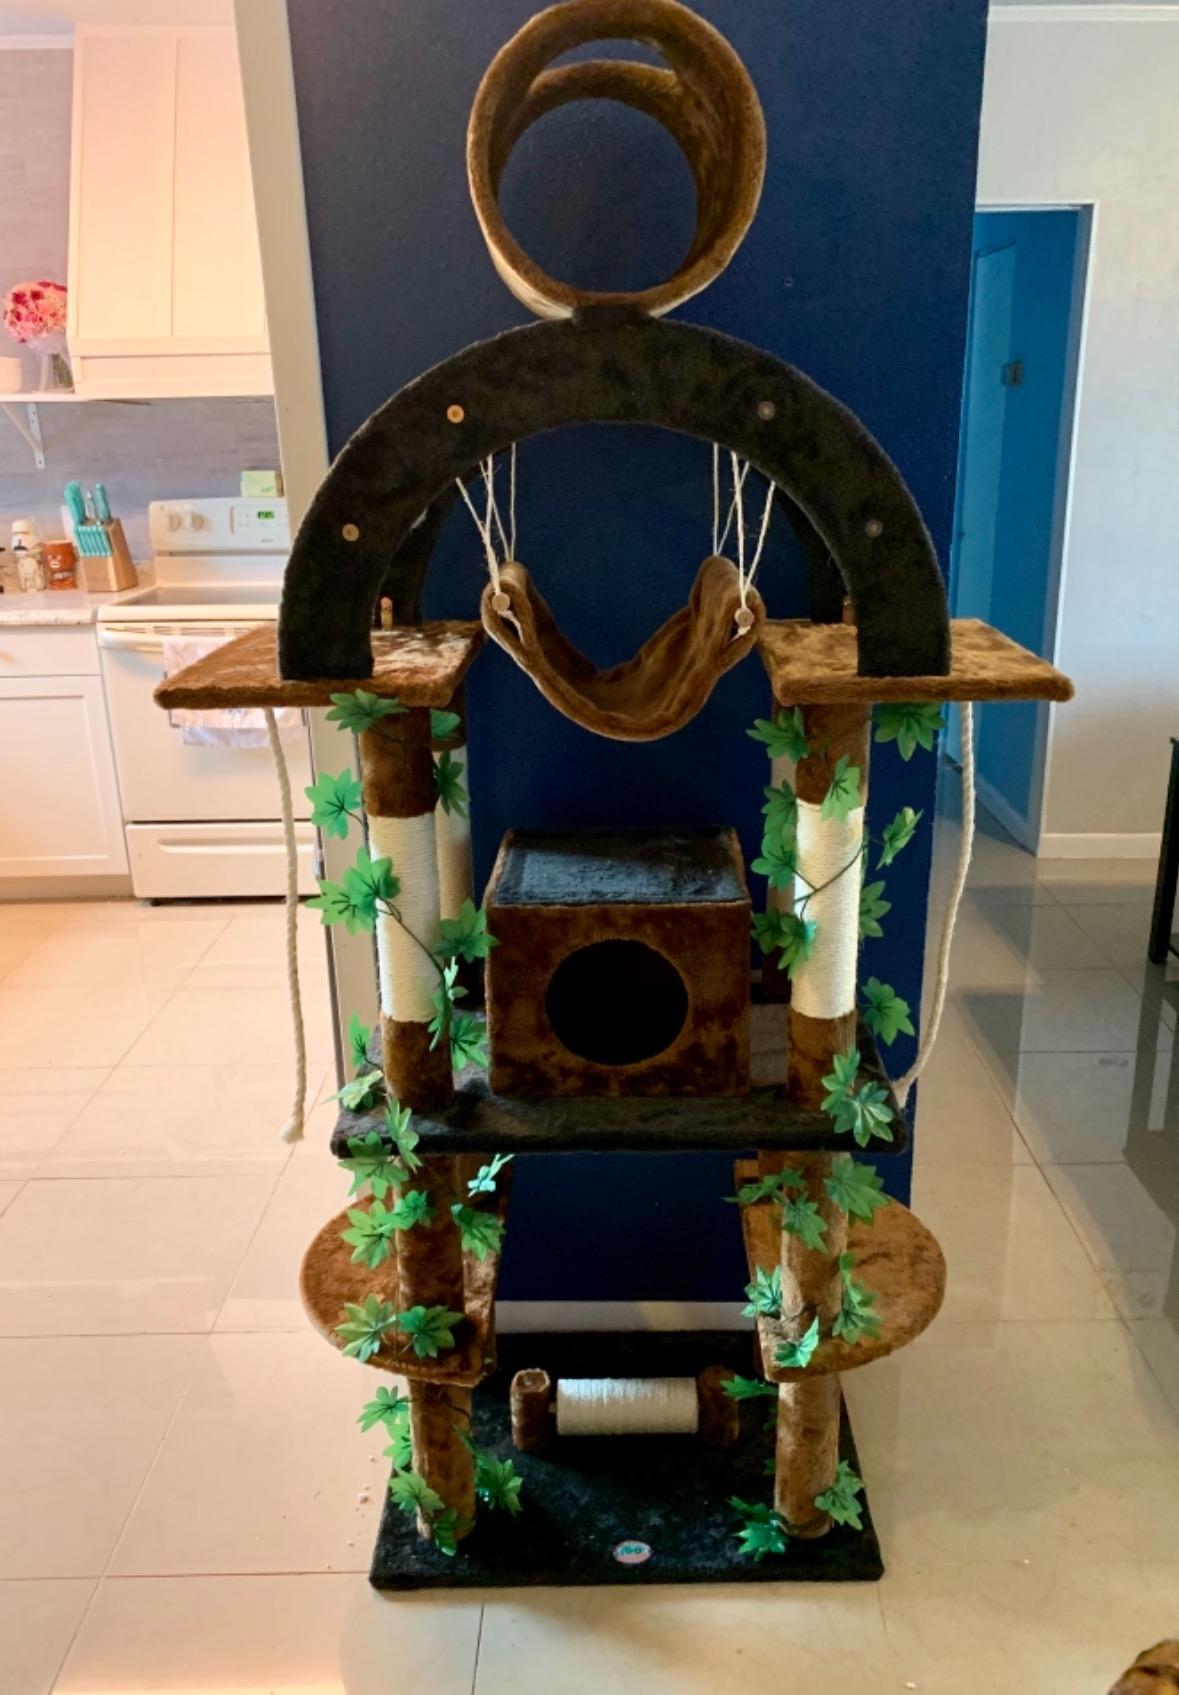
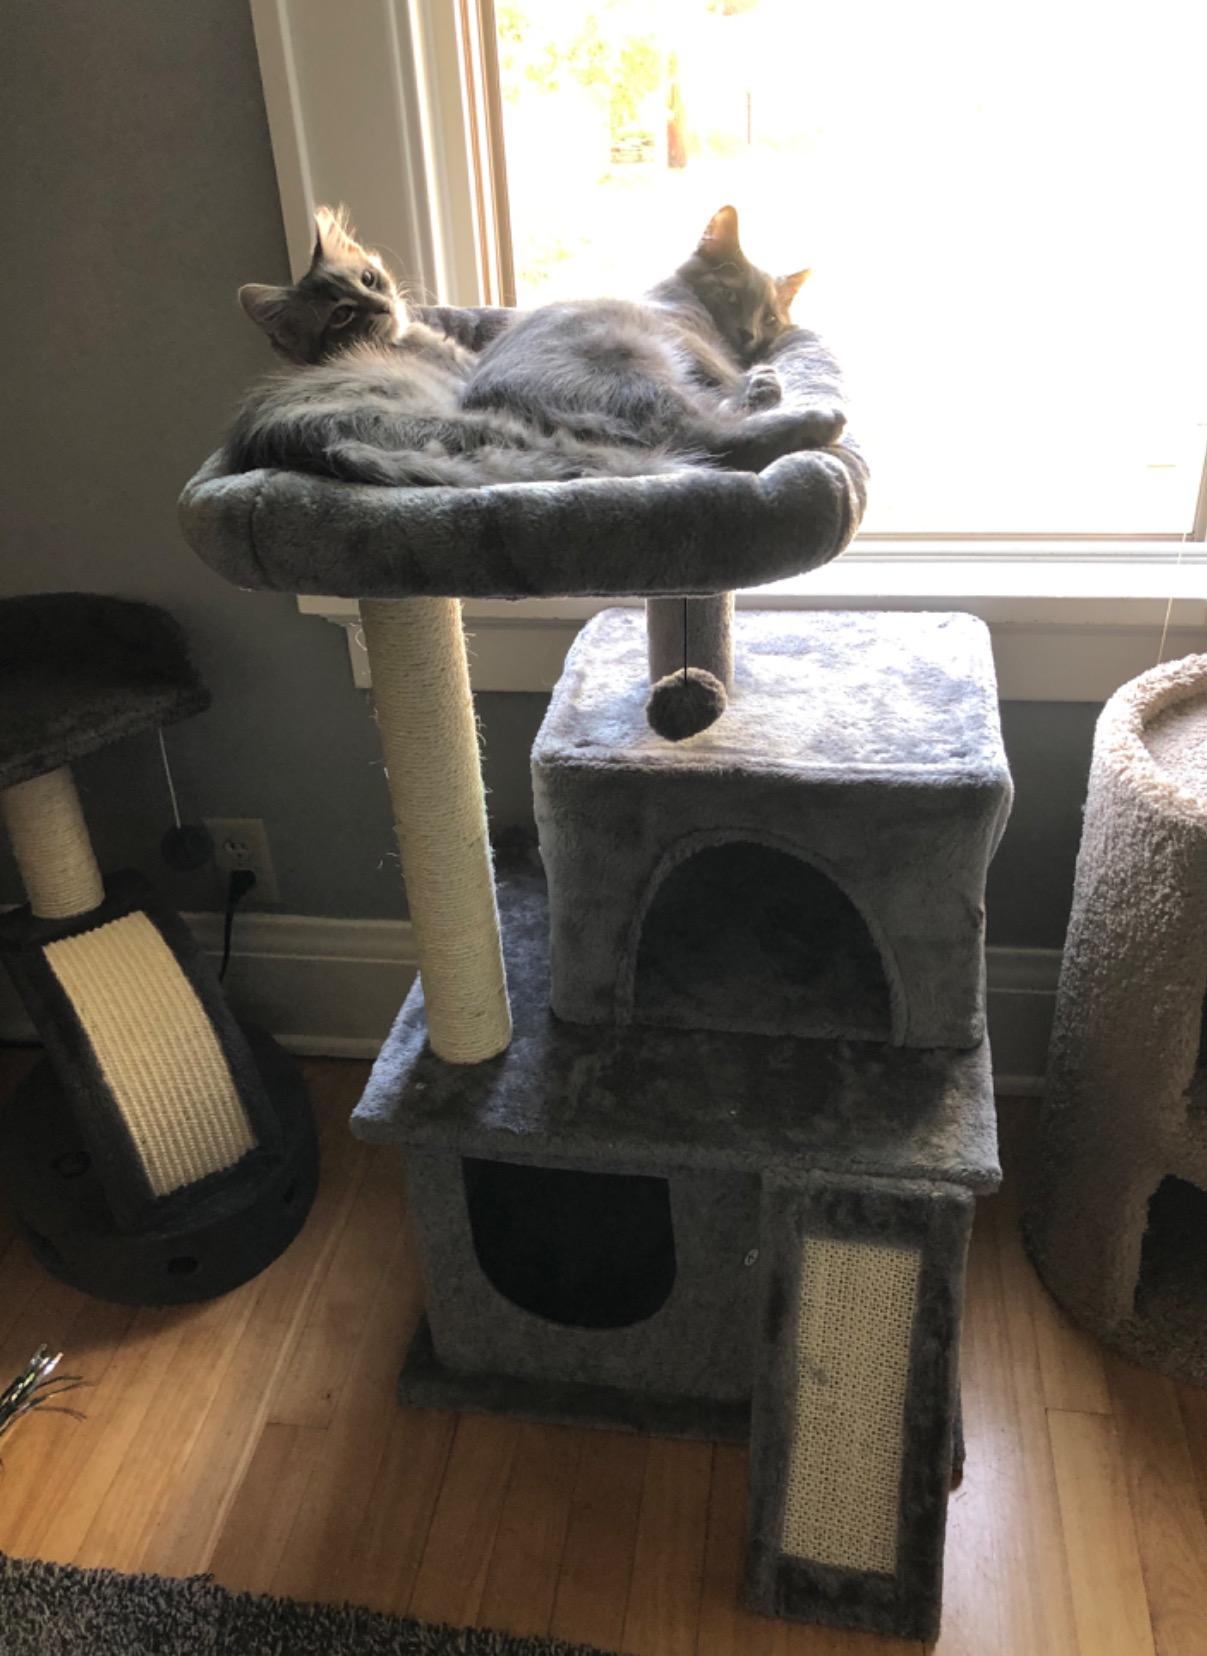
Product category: items_cat tree
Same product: no